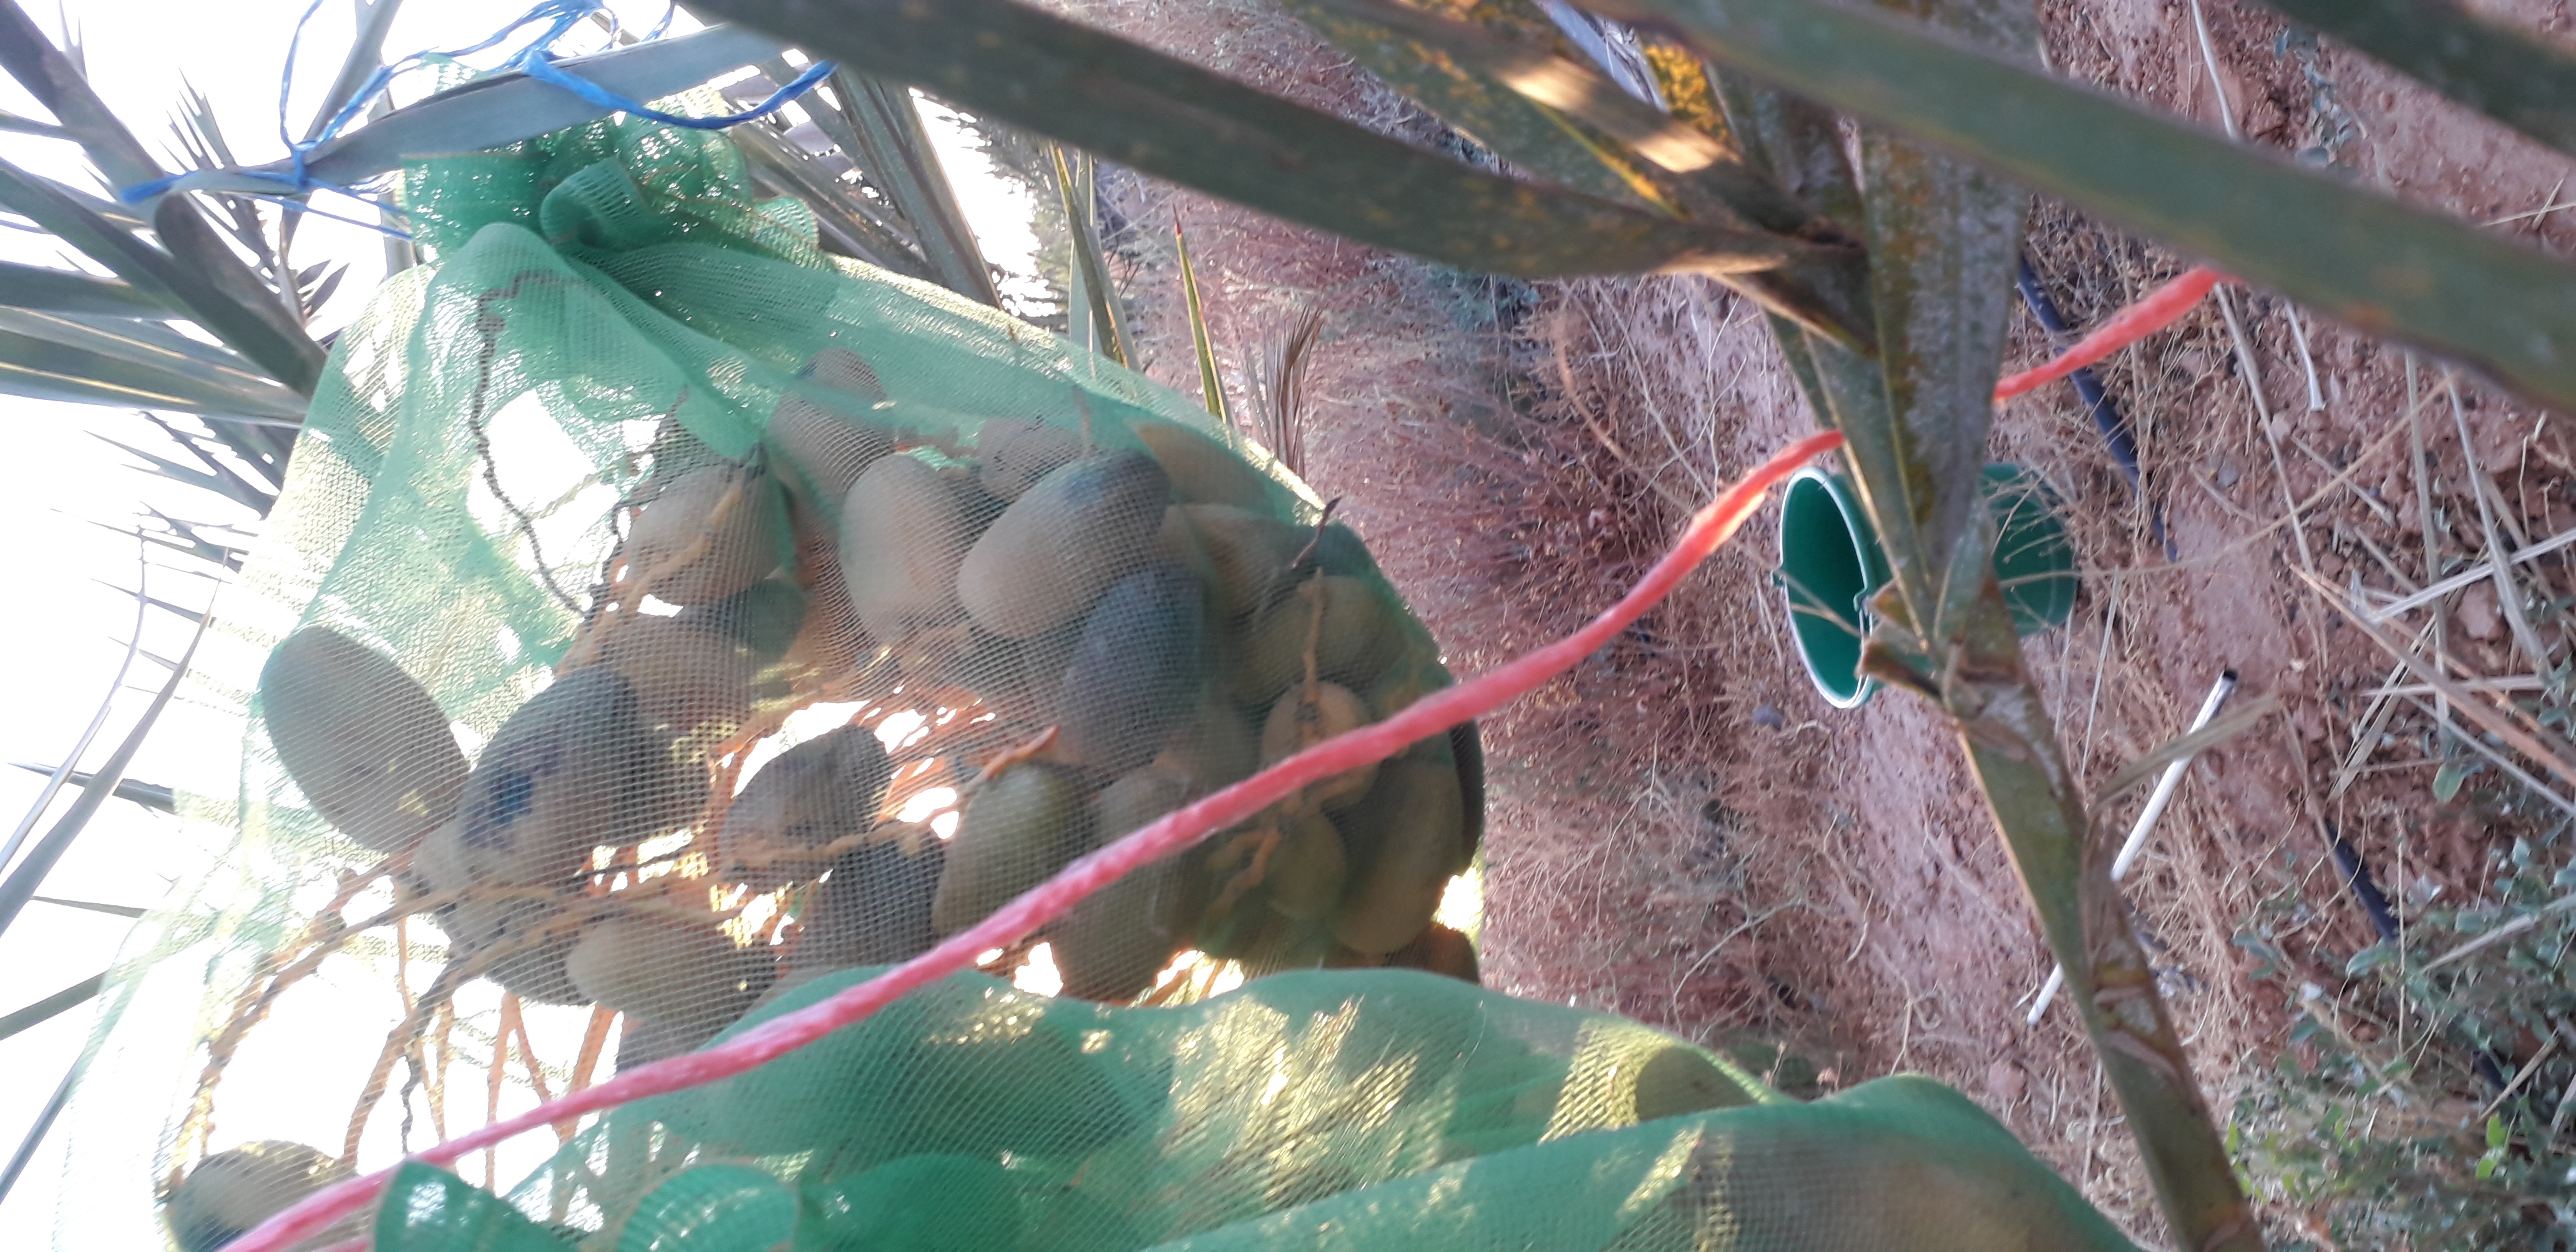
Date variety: Boumajhoul